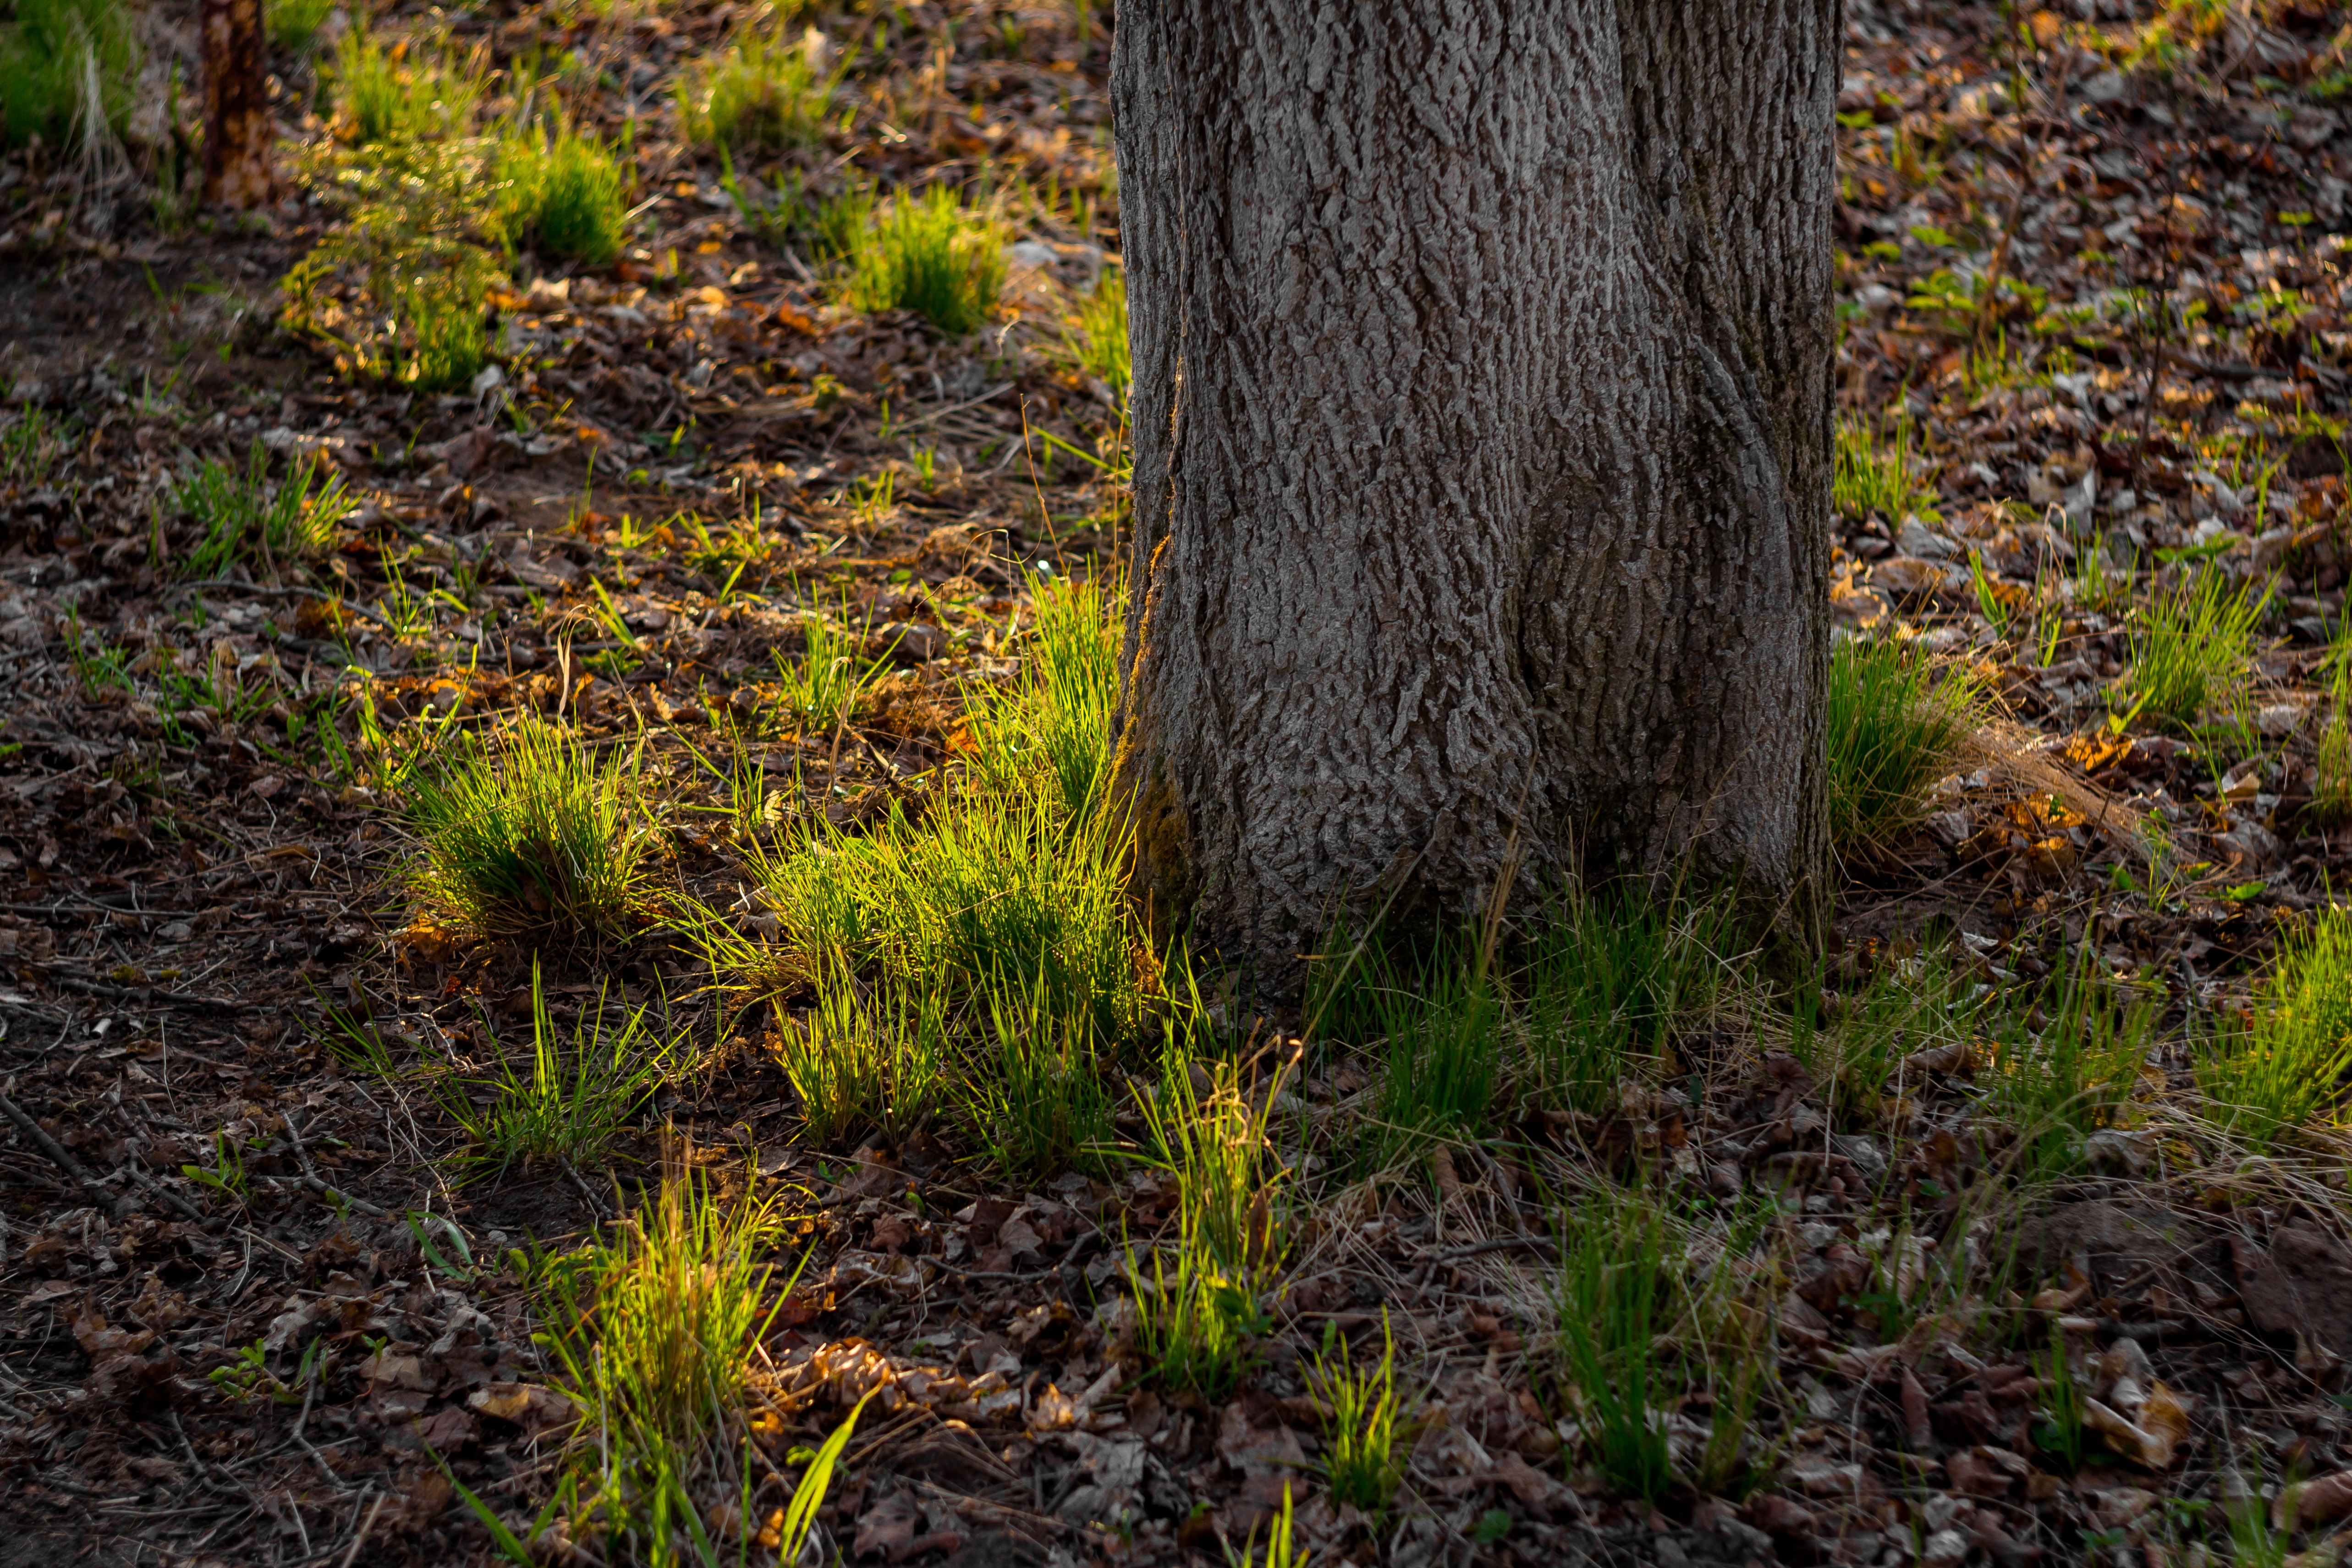
grass, green, fresh, juicy, spring, tree, nature, light, sunny, illuminated, april, saturated, plants, day, outdoor, nobody, background, vegetation, plant community, deciduous, trunk, groundcover, terrestrial plant, non vascular land plant, grass family, moss, woodland, subshrub, Northern hardwood forest, old growth forest, temperate broadleaf and mixed forest, autumn